Russian Civil War

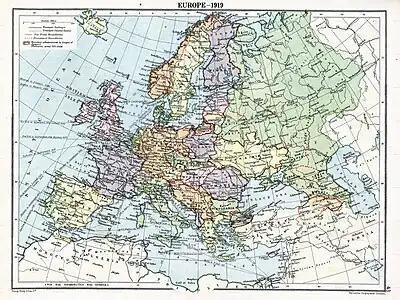
London Geographical Institute's 1919 map of Europe after Brest-Litovsk and Batum and before the treaties of Tartu, Kars, and Riga

The Bolsheviks decided to immediately make peace with the Central Powers, as they had promised the Russian people before the Revolution. Vladimir Lenin's political enemies attributed that decision to his sponsorship by the Foreign Office of Wilhelm II, German Emperor, offered to Lenin in hope that, with a revolution, Russia would withdraw from World War I. That suspicion was bolstered by the German Foreign Ministry's sponsorship of Lenin's return to Petrograd. However, after the military fiasco of the summer offensive (June 1917) by the Russian Provisional Government had devastated the structure of the Russian Army, it became crucial that Lenin realize the promised peace. Even before the failed summer offensive the Russian population was very skeptical about the continuation of the war. Western socialists had promptly arrived from France and from the UK to convince the Russians to continue the fight, but could not change the new pacifist mood of Russia.